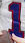
Number: 1